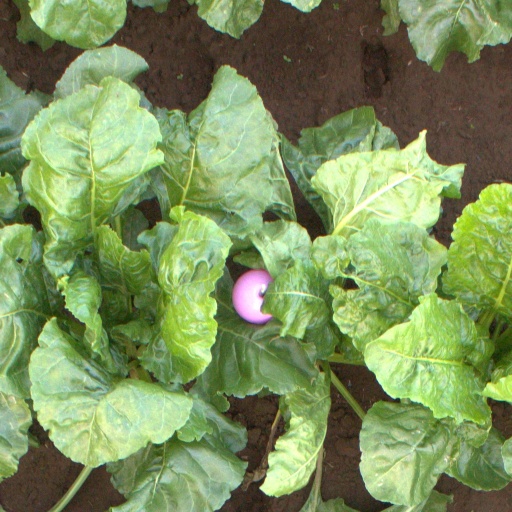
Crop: sugar beet